Question: Please indicate a possible affordance area of the bowl that can be used for containing
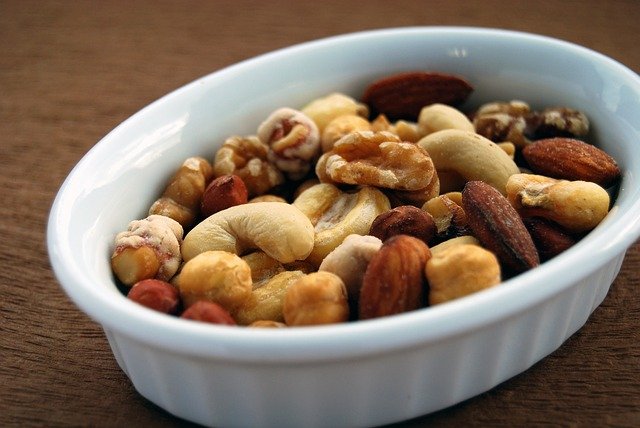
Answer: [39, 22, 636, 357]